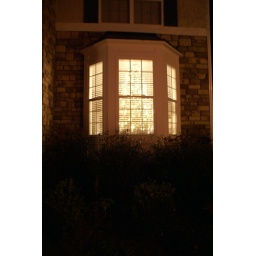
How bright our tree in the office is from outside